D. J. Williams (tight end)

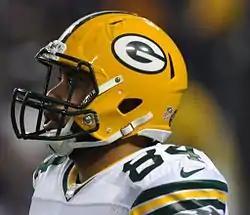
Williams with the Packers in 2012

David Edward "D. J." Williams Jr. (born September 10, 1988) is an American former professional football player who was a tight end in the National Football League (NFL). He played college football for the Arkansas Razorbacks before being selected by the Green Bay Packers in the fifth round of the 2011 NFL draft.